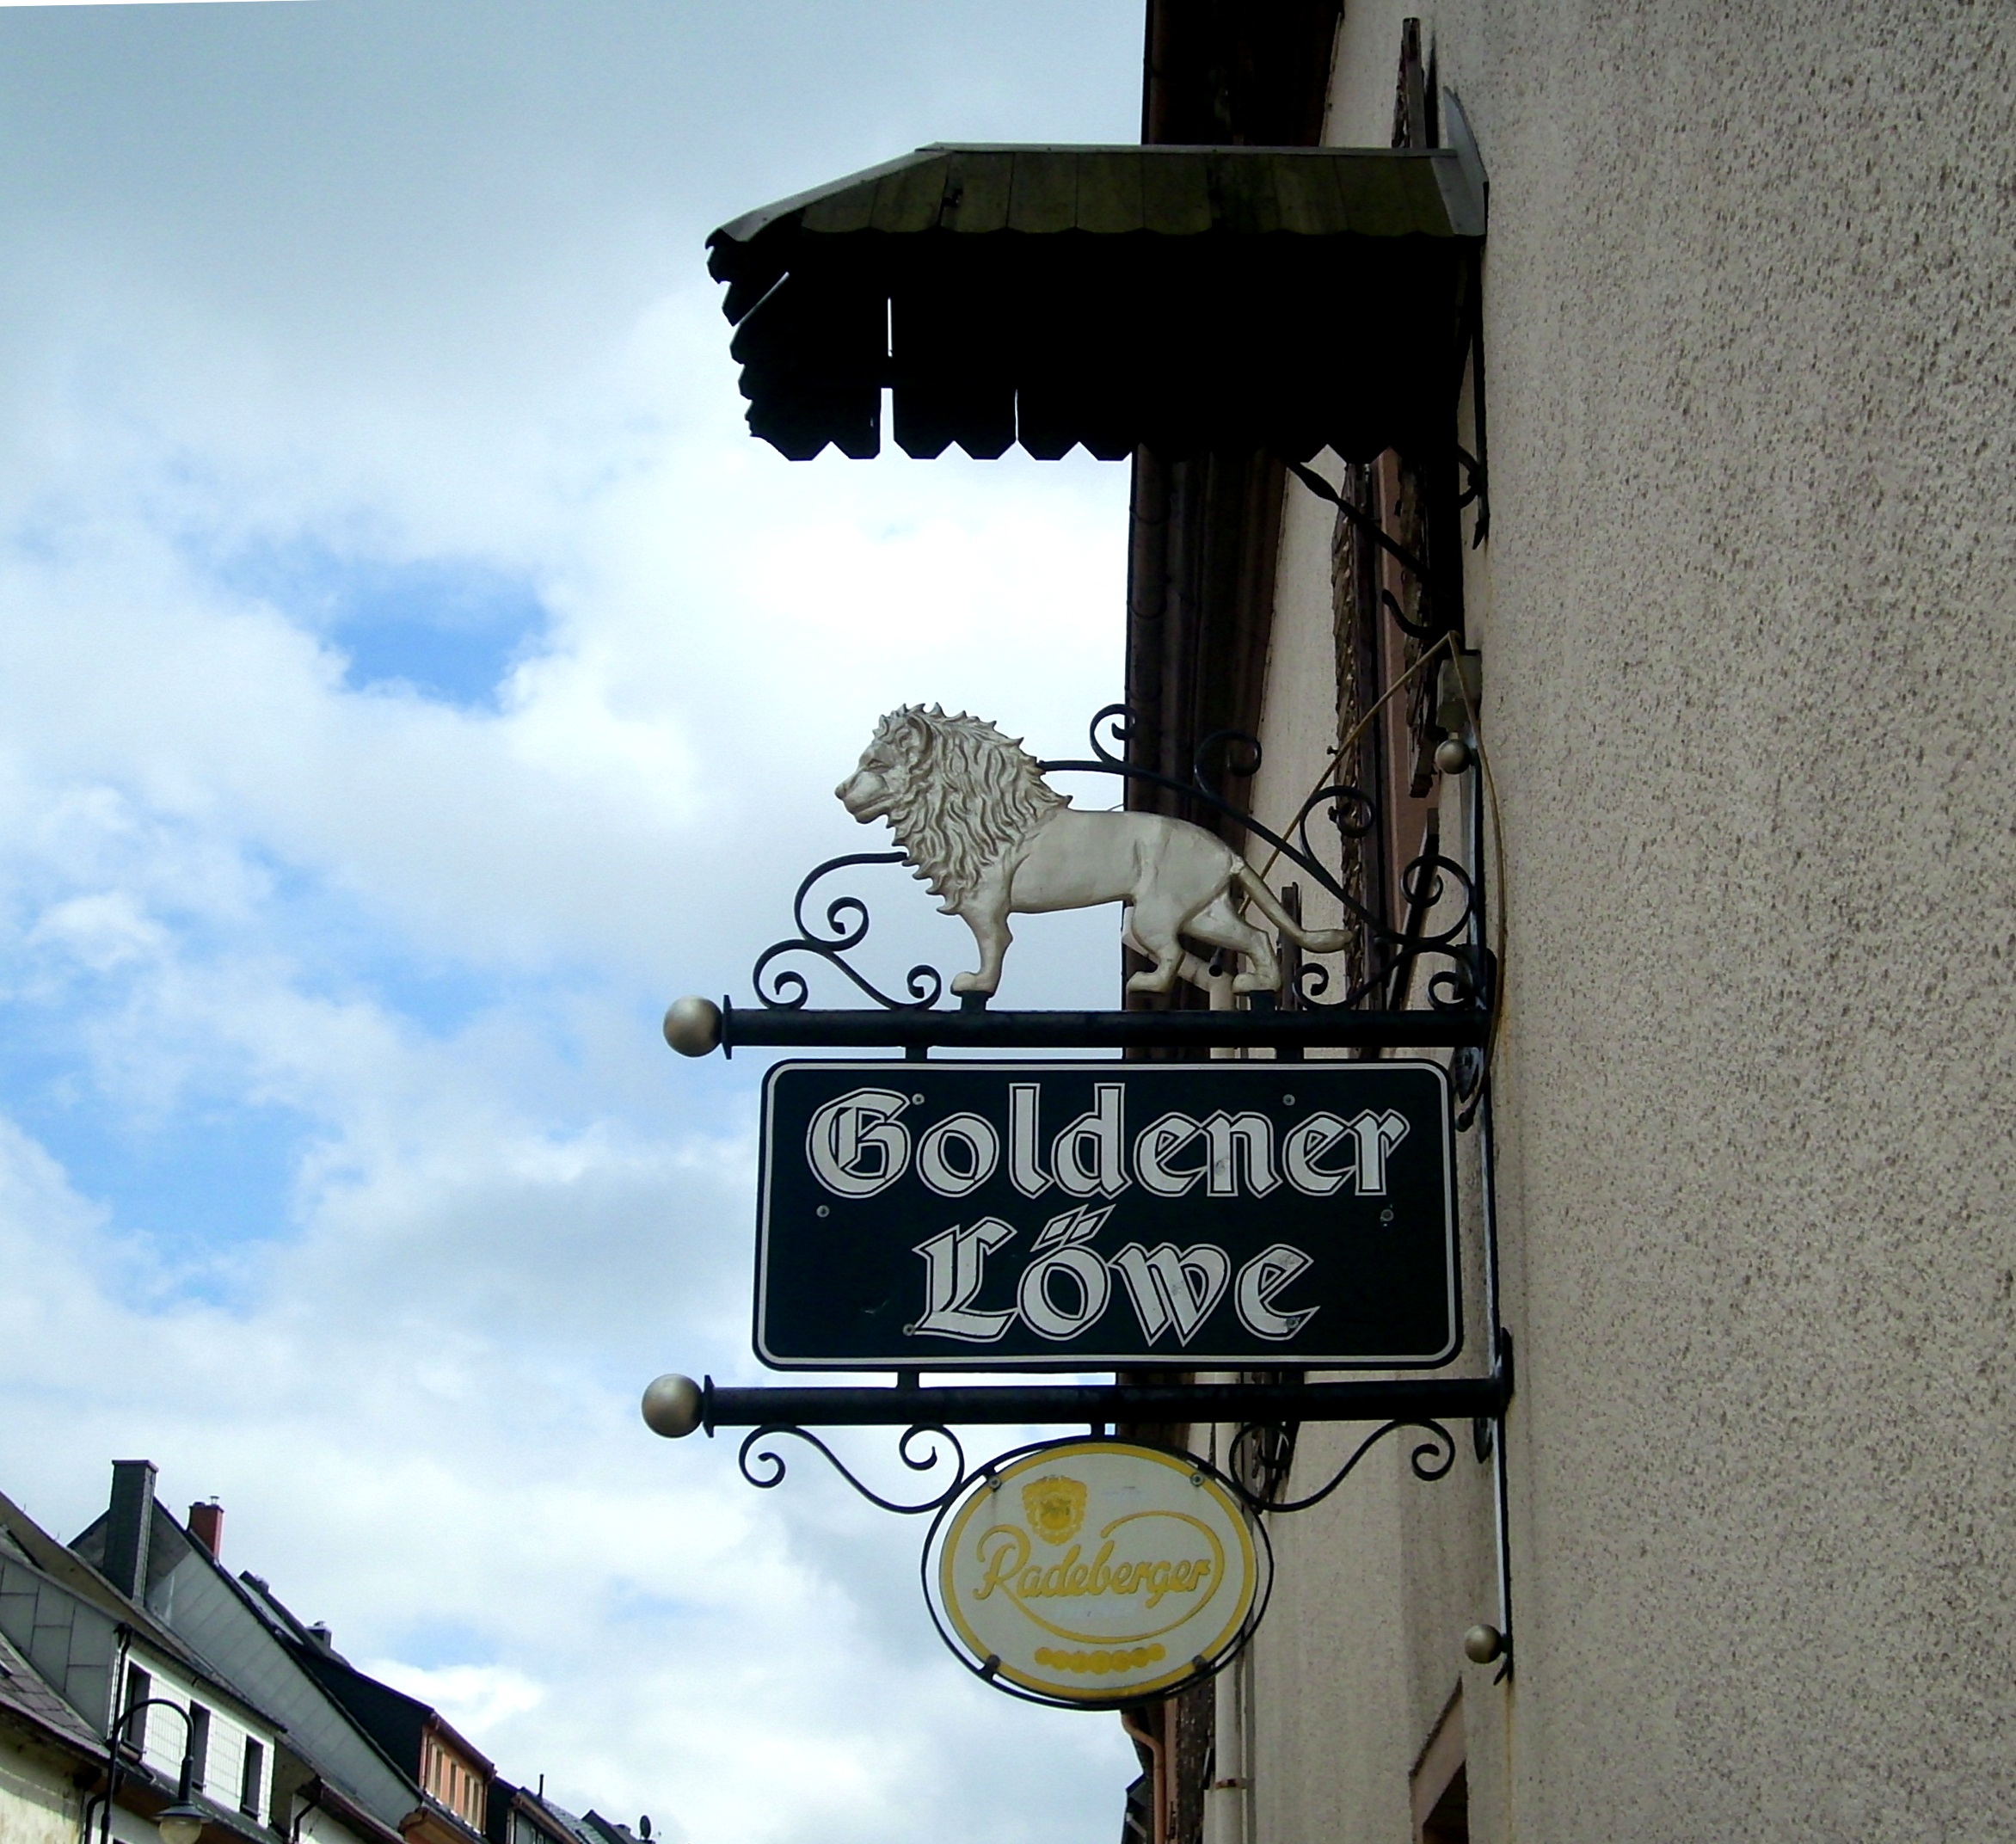
advertising, sign, street sign, signage, lighting, lion, advertisement, shield, light fixture, inn, advertising sign, reklameschild